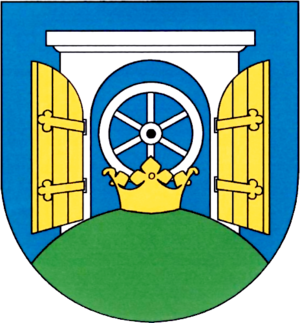
Stráž nad Nisou est une commune du district et de la région de Liberec, en Tchéquie. Sa population s'élevait à 2 375 habitants en 2018.